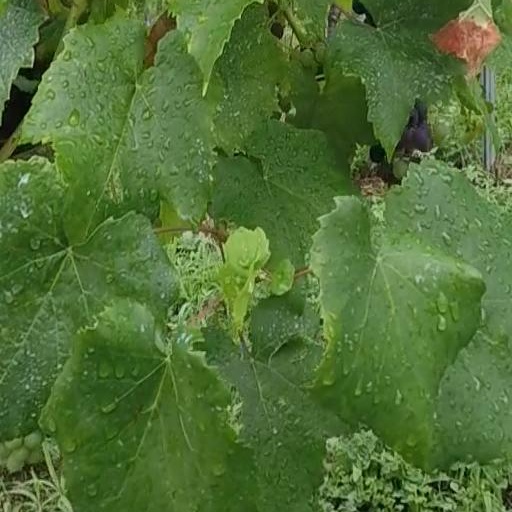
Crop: grape